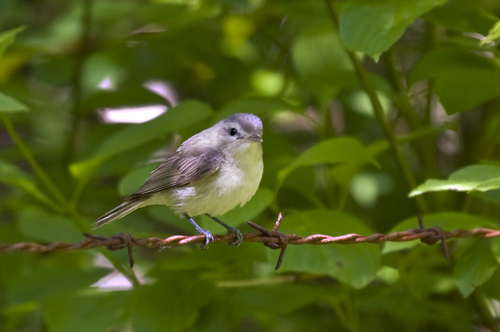
this small bird has a fluffy gray crown and shiny gray wings, a yellow throat, and white feathers on the rest of its body.
this bird is small with grey wings and tail, has a white chest, and a small pointed bill.
a small bird with a grey head, nape and back, grey feathers, and a white throat and belly.
a bird with with a puffed up gray crown, white eyebrow, and light yellow breast.
small white and grey bird with long grey tarsus and short beak
this small bird has a light blue crown and a white breast with grey wings.
this bird has a yellow belly with a grey head and wing.
this is a gray bird with light yellow throat, breast, belly and abdomen.
this bird is white and gray in color, with a beak.
this bird has a small pointed bill, with a purple back.
Species: Warbling Vireo